Gemini Observatory

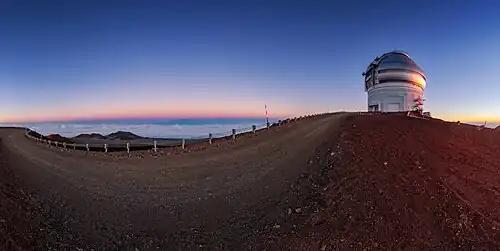
Gemini North on the summit of Hawaii's Mauna Kea

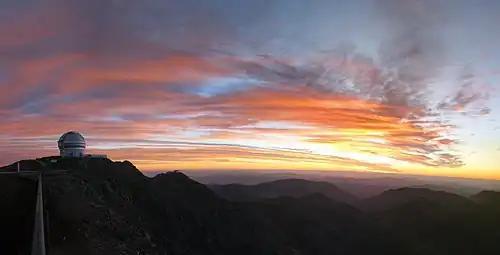
Gemini South, on Cerro Pachón in the Chilean Andes

Together, the two telescopes cover almost all of the sky except for two areas near the celestial poles: Gemini North cannot point north of declination +89 degrees, and Gemini South cannot point south of declination −89 degrees.